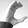
ASL letter: C